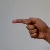
The image shows a hand gesture representing the letter 'G' in Indian Sign Language.